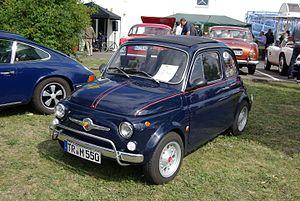
La Fiat 500 Abarth est une automobile sportive élaborée par Abarth sur la base de la Fiat 500 de 2008.